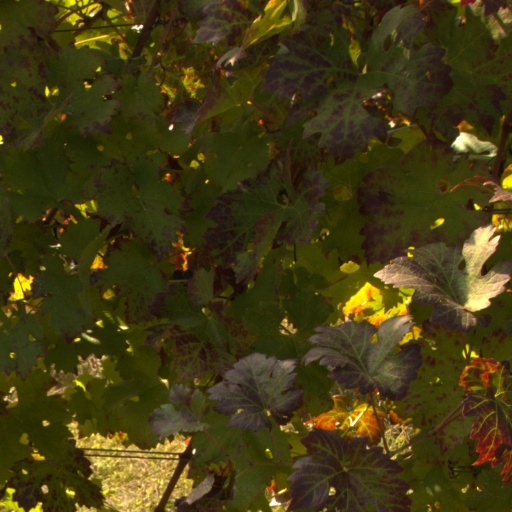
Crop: grape